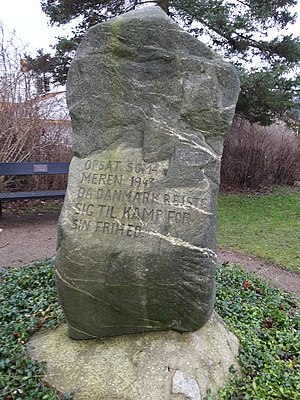
Søbækhus / Mindepark
Mindestenens bagside.
Søbækhus var en vandmølle beliggende ved Sobækken omtrent midt mellem Espergærde fiskerleje, Mørdrup landsby og Tibberup landsby.